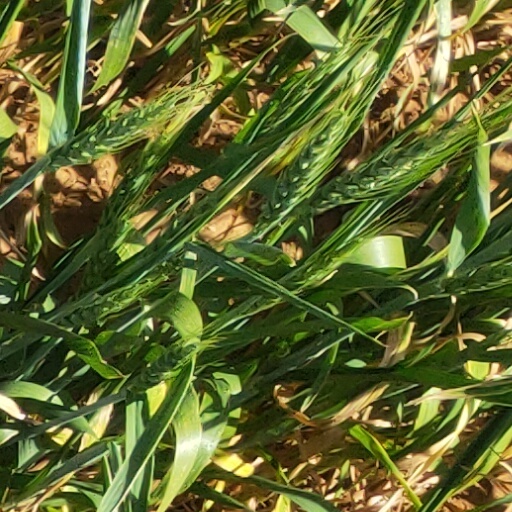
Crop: wheat